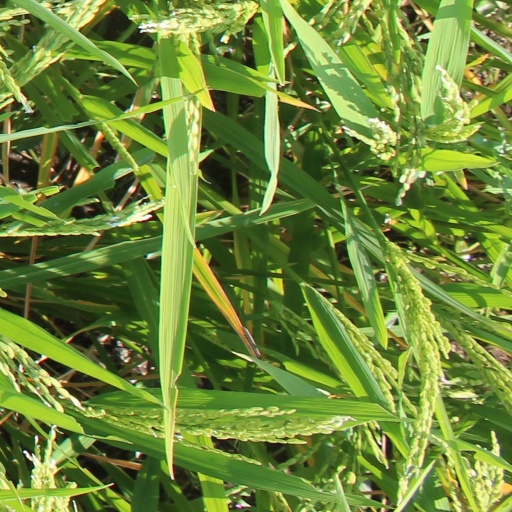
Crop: rice